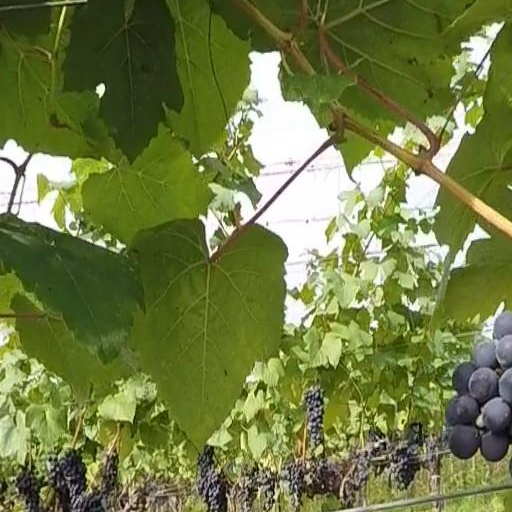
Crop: grape